Wilma Alanoca

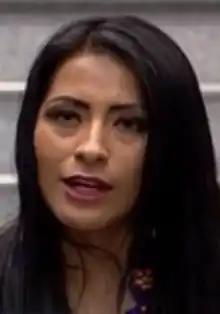

Antonia Wilma Alanoca Mamani (born 5 July 1978) is a Bolivian journalist, politician, and television presenter who served as minister of cultures and tourism from 2017 to 2019. A member of the Movement for Socialism, she previously served an El Alto municipal councilor from 2015 to 2017, a position she returned to in 2021.